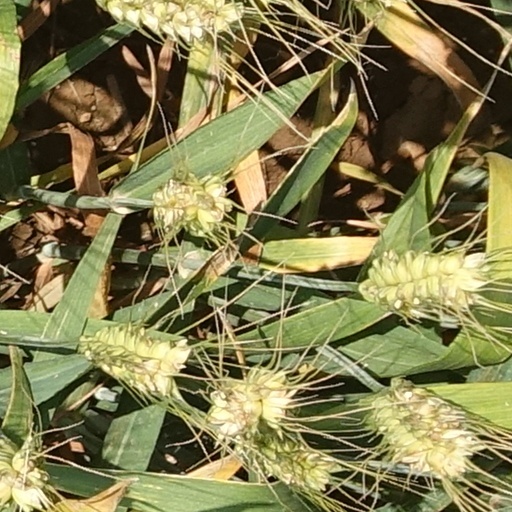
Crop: wheat